Zimbabwean literature

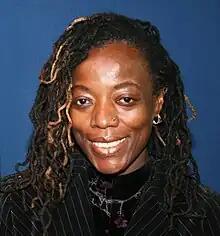
Tsitsi Dangarembga in 2006

Tsitsi Dangarembga wrote "Nervous Conditions" (1988), notable at the time as the first published novel that had been written in English by a black Zimbabwean woman. It was celebrated as one of the 20th century's most significant works of African literature. The story is set in then Rhodesia, following a young black girl, Tambudzai in her quest to get an education amid the backdrop of racism and gender inequality. It is the first book in a trilogy that was followed by "The Book of Not" (2006) and "This Mournable Body" (2020).